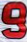
Number: 9